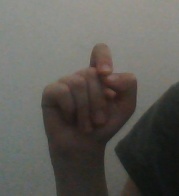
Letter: fa